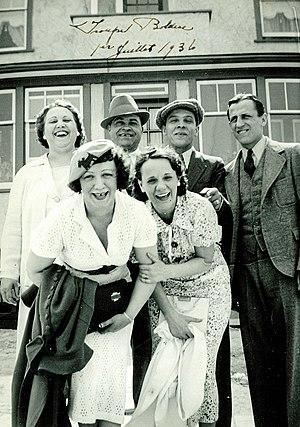
La troupe Bolduc en 1936. Dans l’ordre, rangée arrière: Mme Bolduc, Armand Lacroix, Jean Grimaldi et André Carmel, et rangée avant: Colette Ferrier et Manda Parent
Jean Grimaldi a été un chanteur et directeur de tournée de théâtre burlesque au Québec.